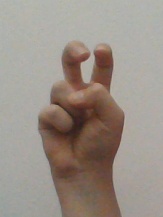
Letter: toot